Mosaic Dallas

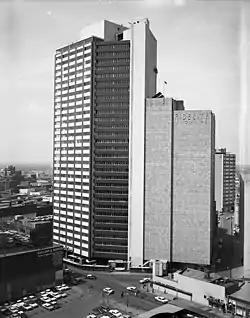
Fidelity Union Building in about 1959

Mosaic Dallas, formerly Fidelity Union Life Insurance Building, is a residential development in the City Center District of downtown Dallas, Texas, United States, adjacent to Thanks-giving Square. The complex is located at 300 North Akard Street, across the street from DART's Akard Station, which serves its , , and light rail lines.